Tap pants

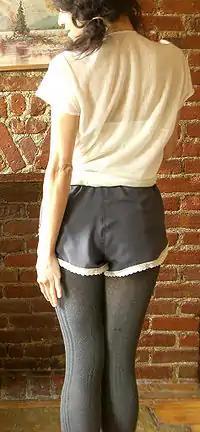
Tap pants (rear view).

Tap pants, also known as side-cut shorts or dance shorts, are a form of lingerie designed for women, similar to French knickers in appearance. As the name implies, they are a type of shorts, in that they cover the pelvic area and the upper part of the upper legs. The name originates from shorts worn by tap dancers during the 1930s while practicing their routines. Tap pants are mostly made of lace, silk, satin, polyester, rayon and cotton voile. Some pairs may be trimmed in ruffles.